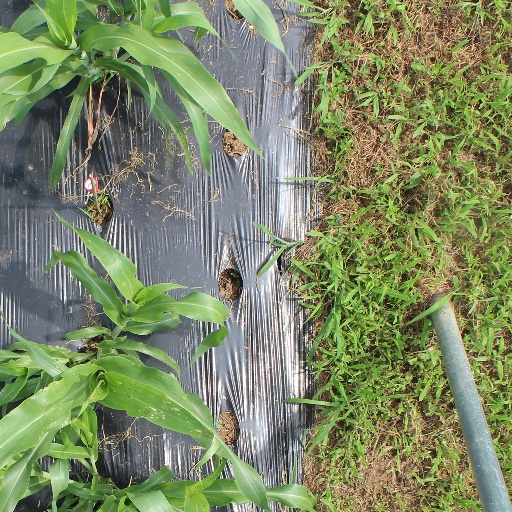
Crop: sorghum